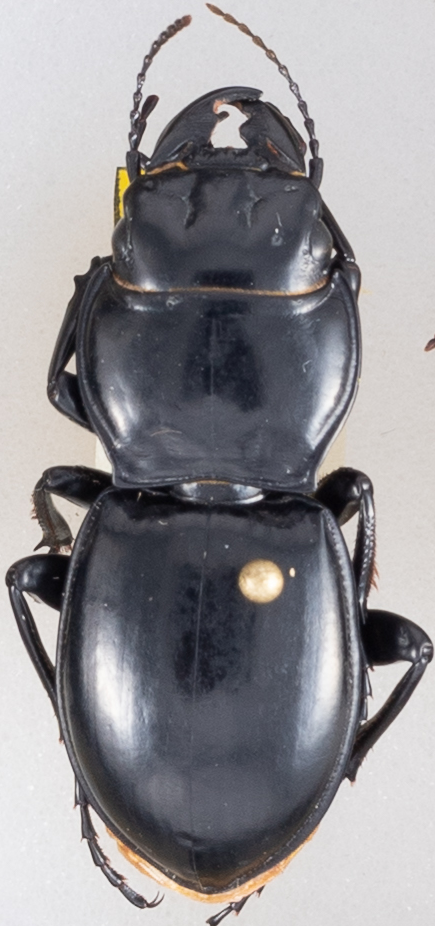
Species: Pasimachus californicus
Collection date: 2021-07-14
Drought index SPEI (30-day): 0.9
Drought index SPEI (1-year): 0.24
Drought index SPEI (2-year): -0.8